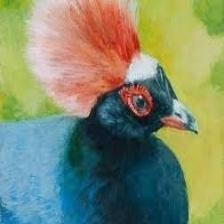
Species: CRESTED WOOD PARTRIDGE
Scientific name: ROLLULUS ROULOUL
ImageNet parent category: partridge